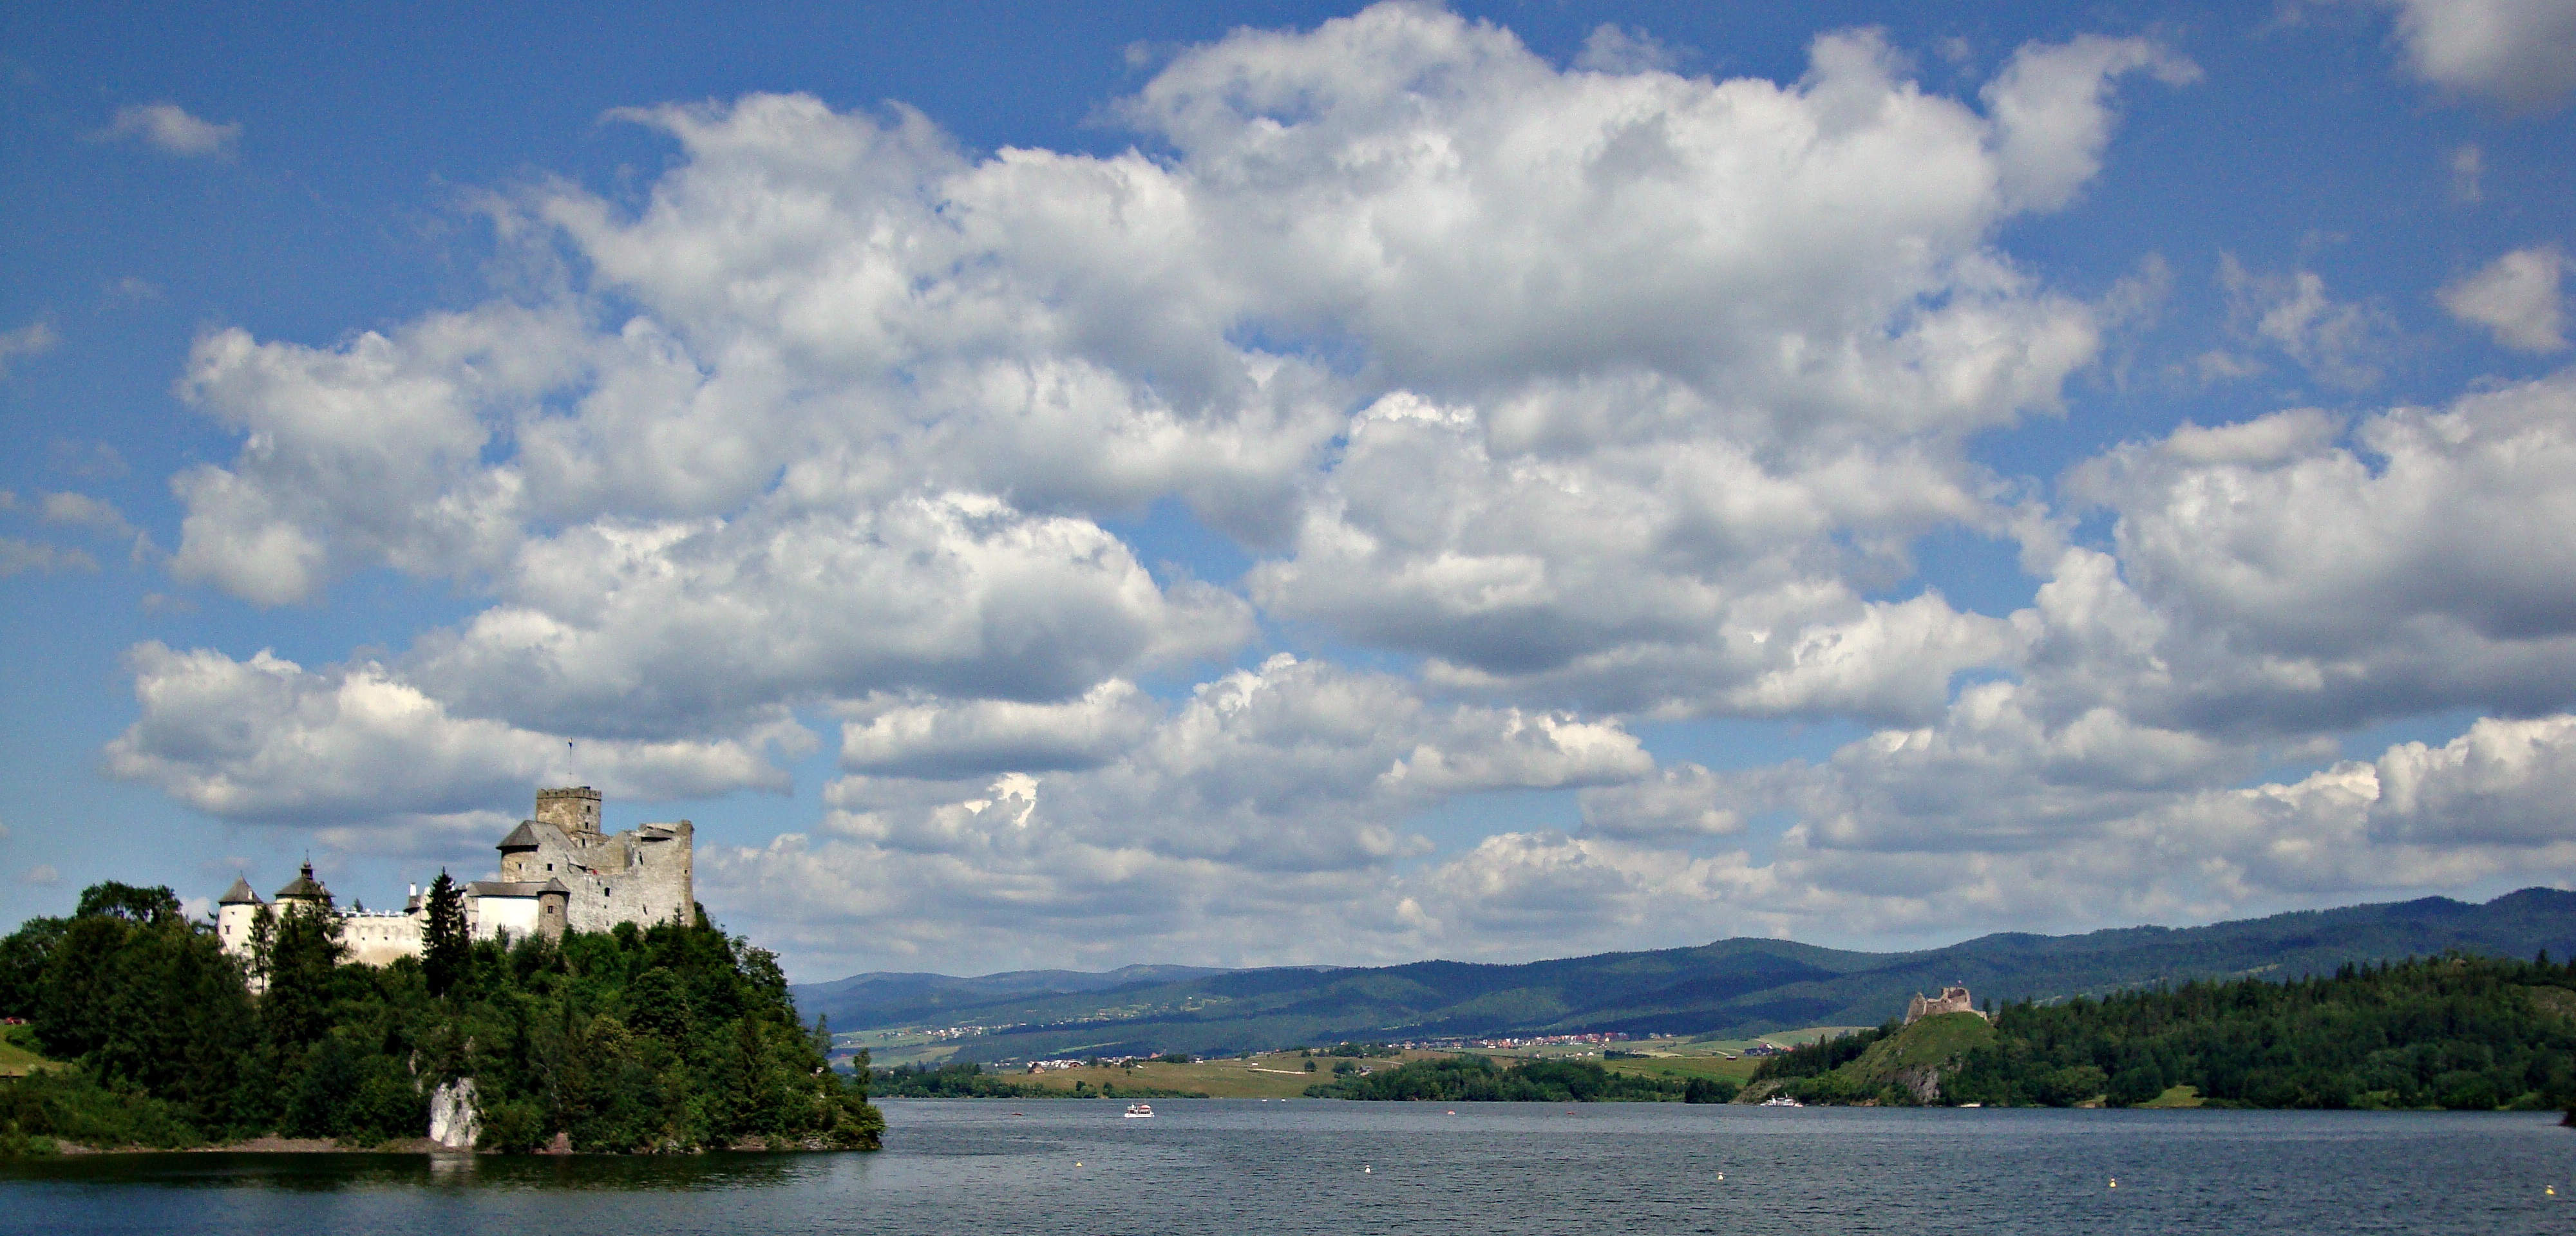
landscape, sea, coast, horizon, cloud, sky, lake, river, bay, castle, fjord, reservoir, picturesque, poland, loch, niedzica, landform, meteorological phenomenon, geographical feature